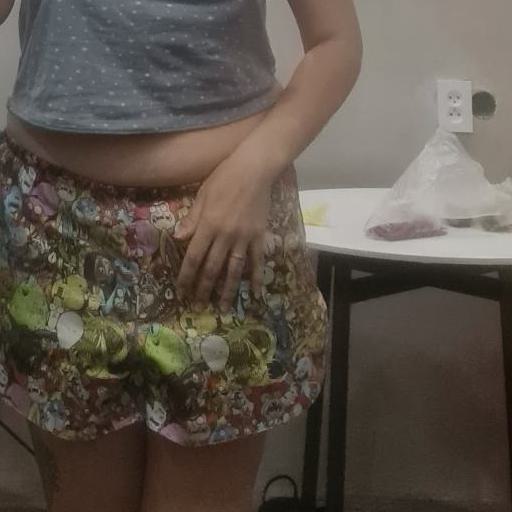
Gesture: no_gesture